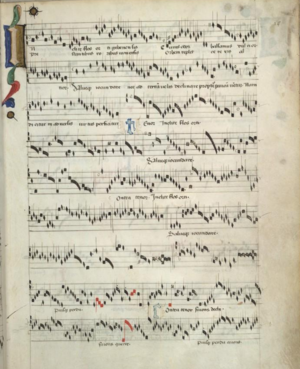
Inclite flos orti Gebennensis prestantibus roribus immensis / Papa Clemente, ballade à 3 voix de Matheus de Sancto Johanne (Codex Modena, f. 15).
Matheus de Sancto Johanne, également connu sous le nom de Mayshuet, est un compositeur français de la fin du Moyen Âge.